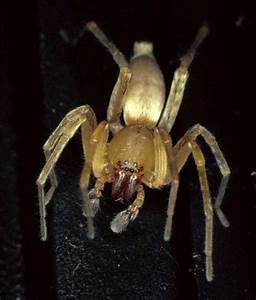
Label: ragno